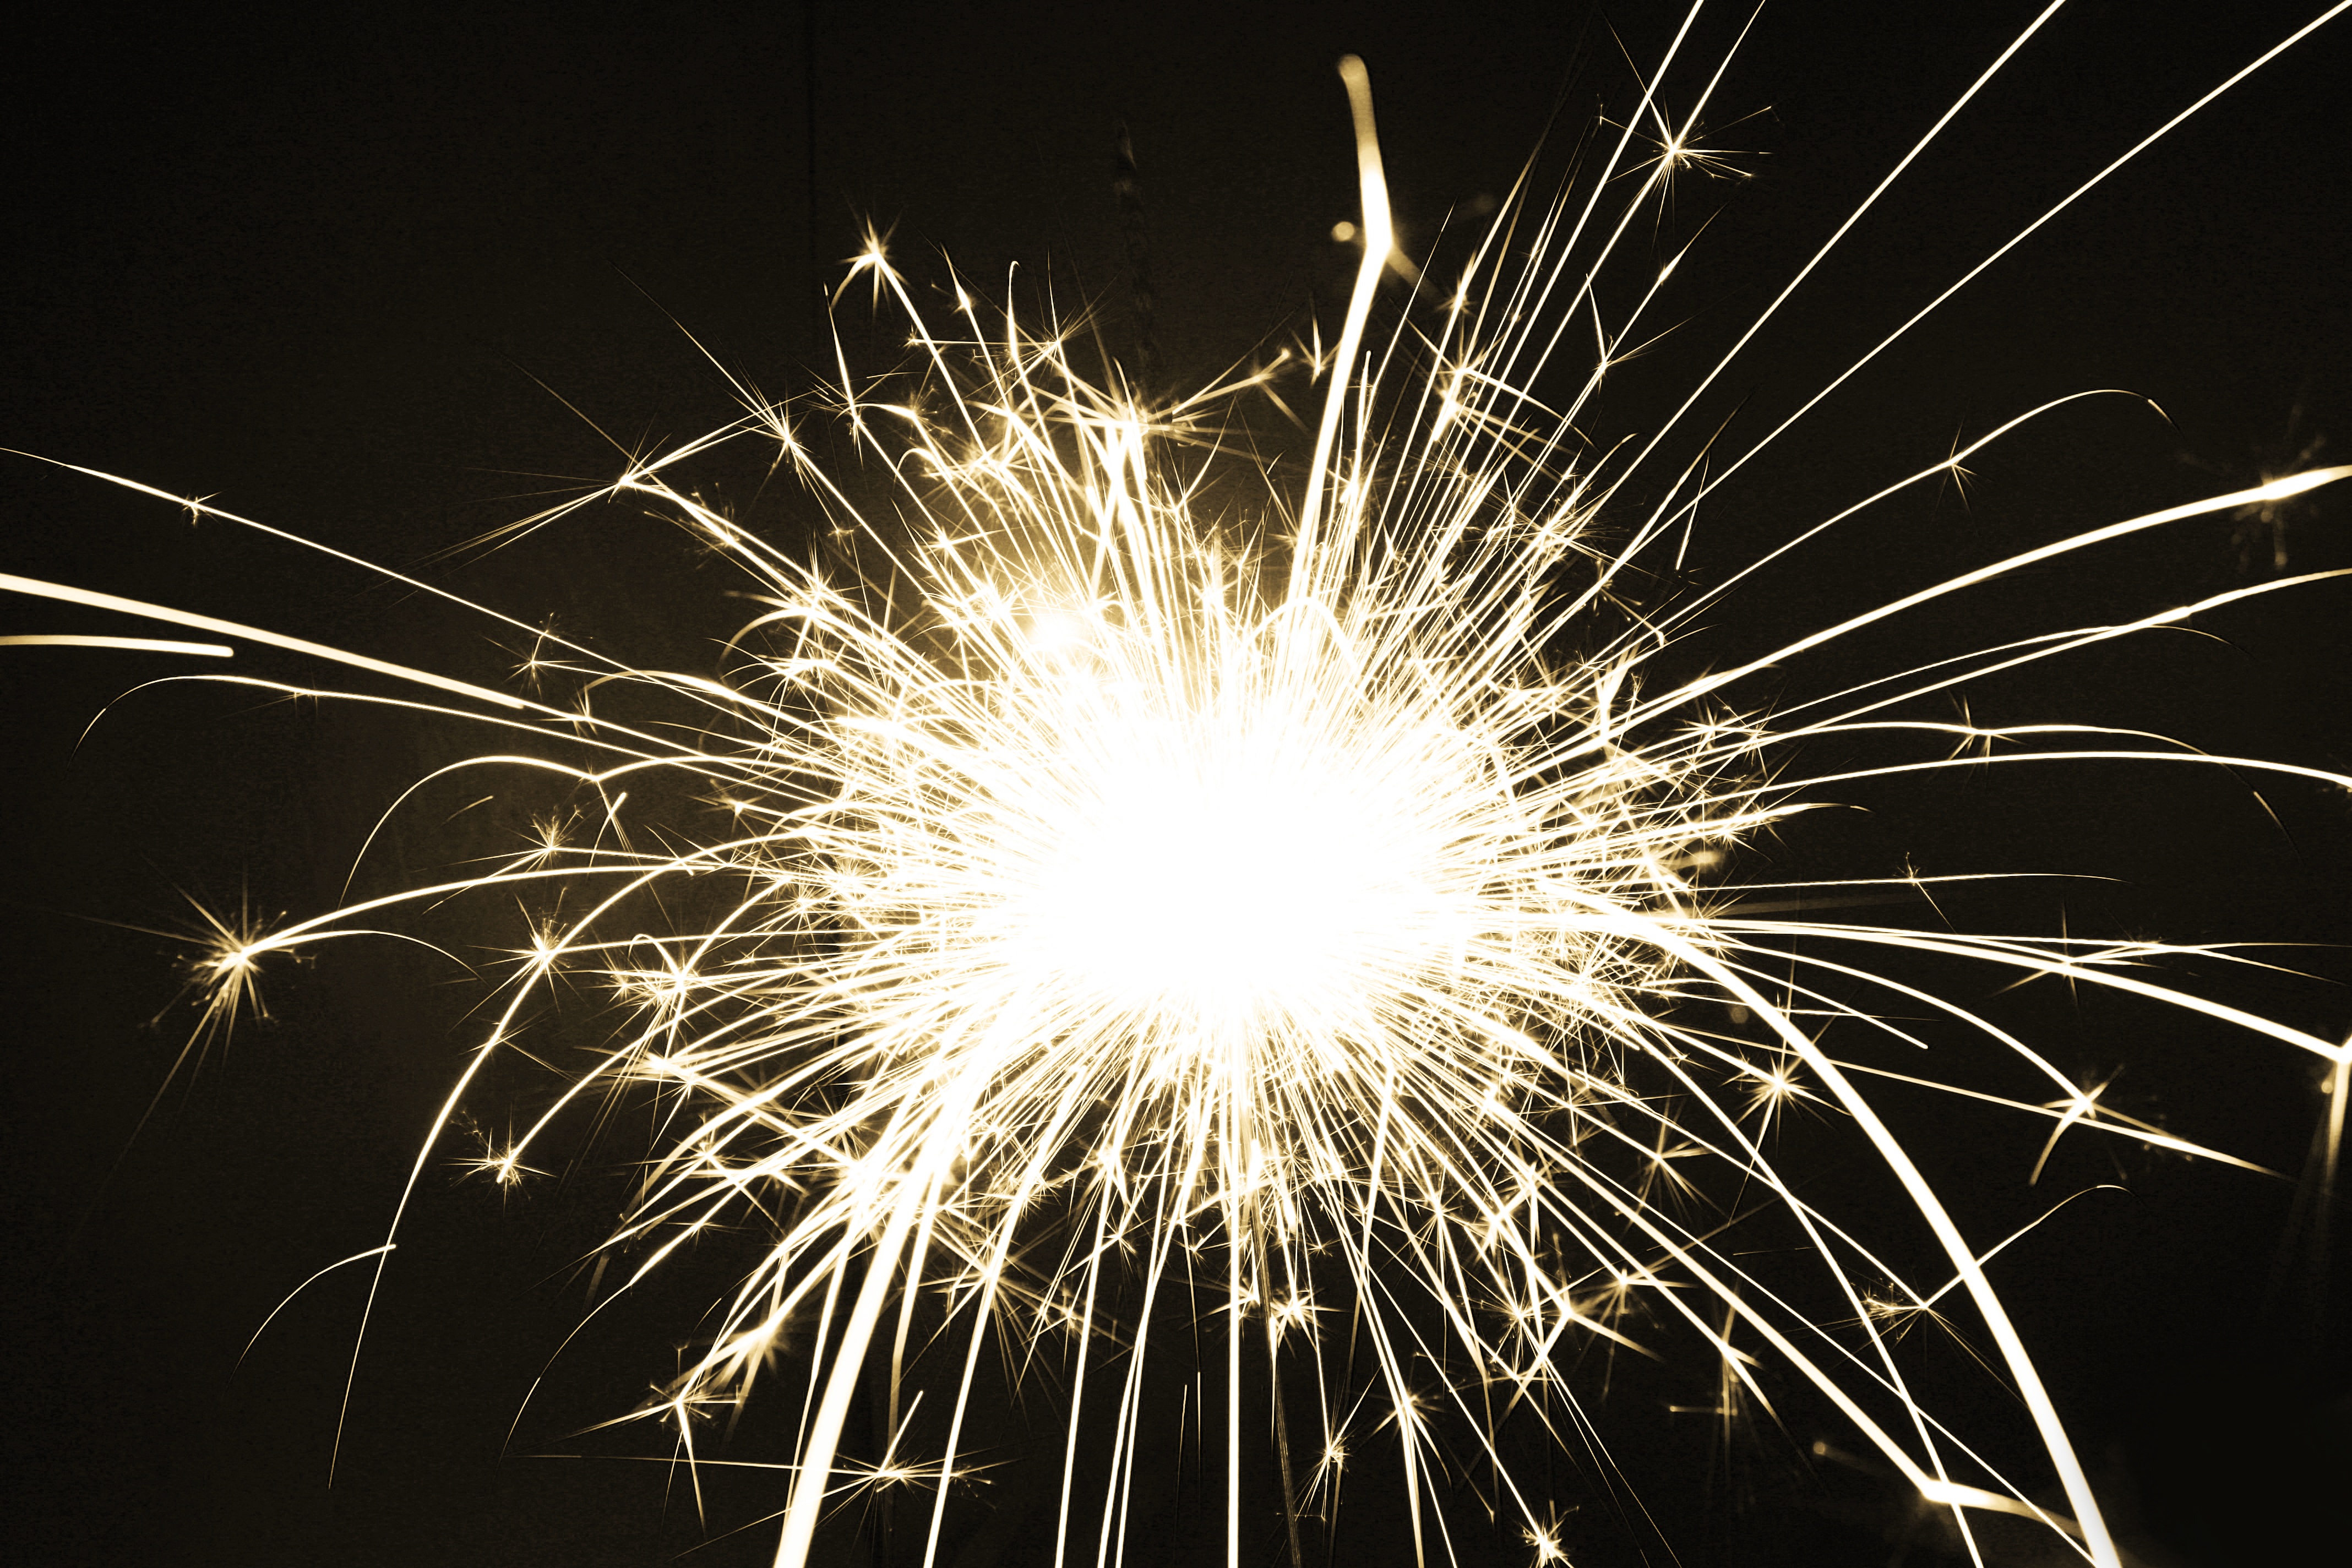
light, night, sparkler, spark, christmas, celebrate, fireworks, event, birthday, feast, cheerfulness, fires, outdoor recreation